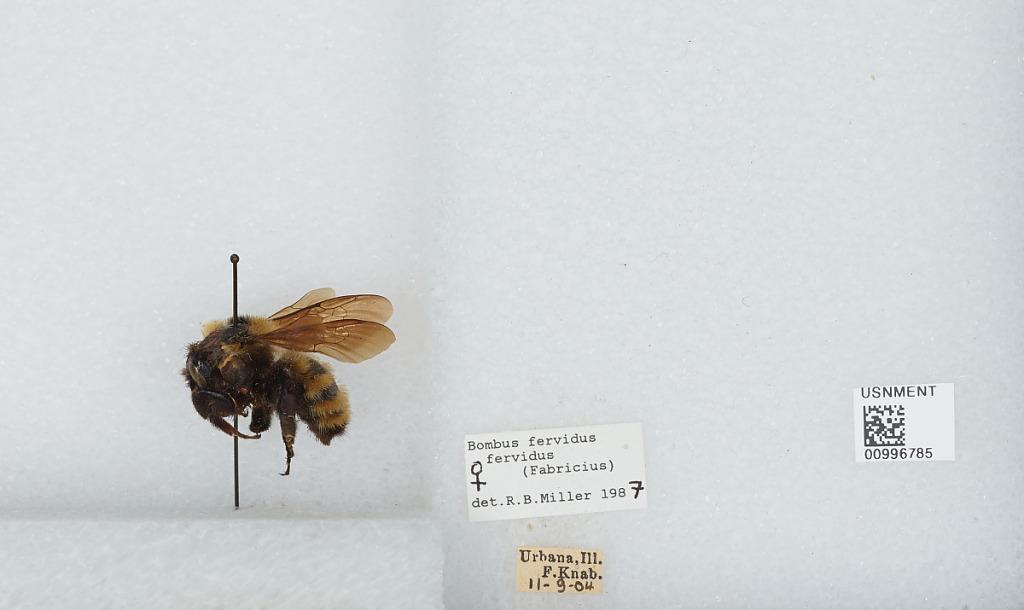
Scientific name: Bombus (Fervidobombus) fervidus fervidus (Fabricius)
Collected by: F. Knab
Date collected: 1904-11-9
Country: United States
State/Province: Illinois
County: Champaign
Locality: Urbana
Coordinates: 40.1097, -88.2042
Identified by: Miller, R. B.